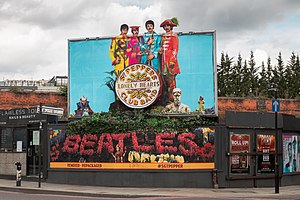
Sgt. Pepper's Lonely Hearts Club Band
Skilt i London i anledning af albummets 50-års jubilæum i 2017.
Sgt. Pepper's Lonely Hearts Club Band er den britiske rock-gruppe The Beatles' ottende album. Det udkom som lp på pladeselskabet Parlophone 1. juni 1967 og besatte førstepladsen på Storbritanniens hitliste de følgende 23 uger.